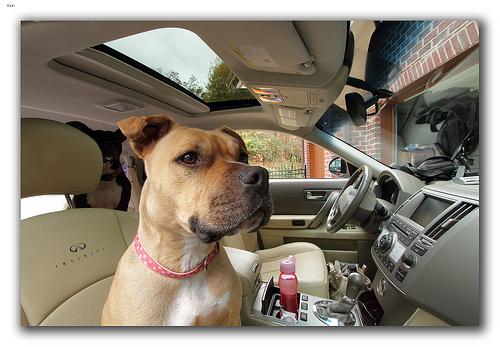
Breed: american pit bull terrier